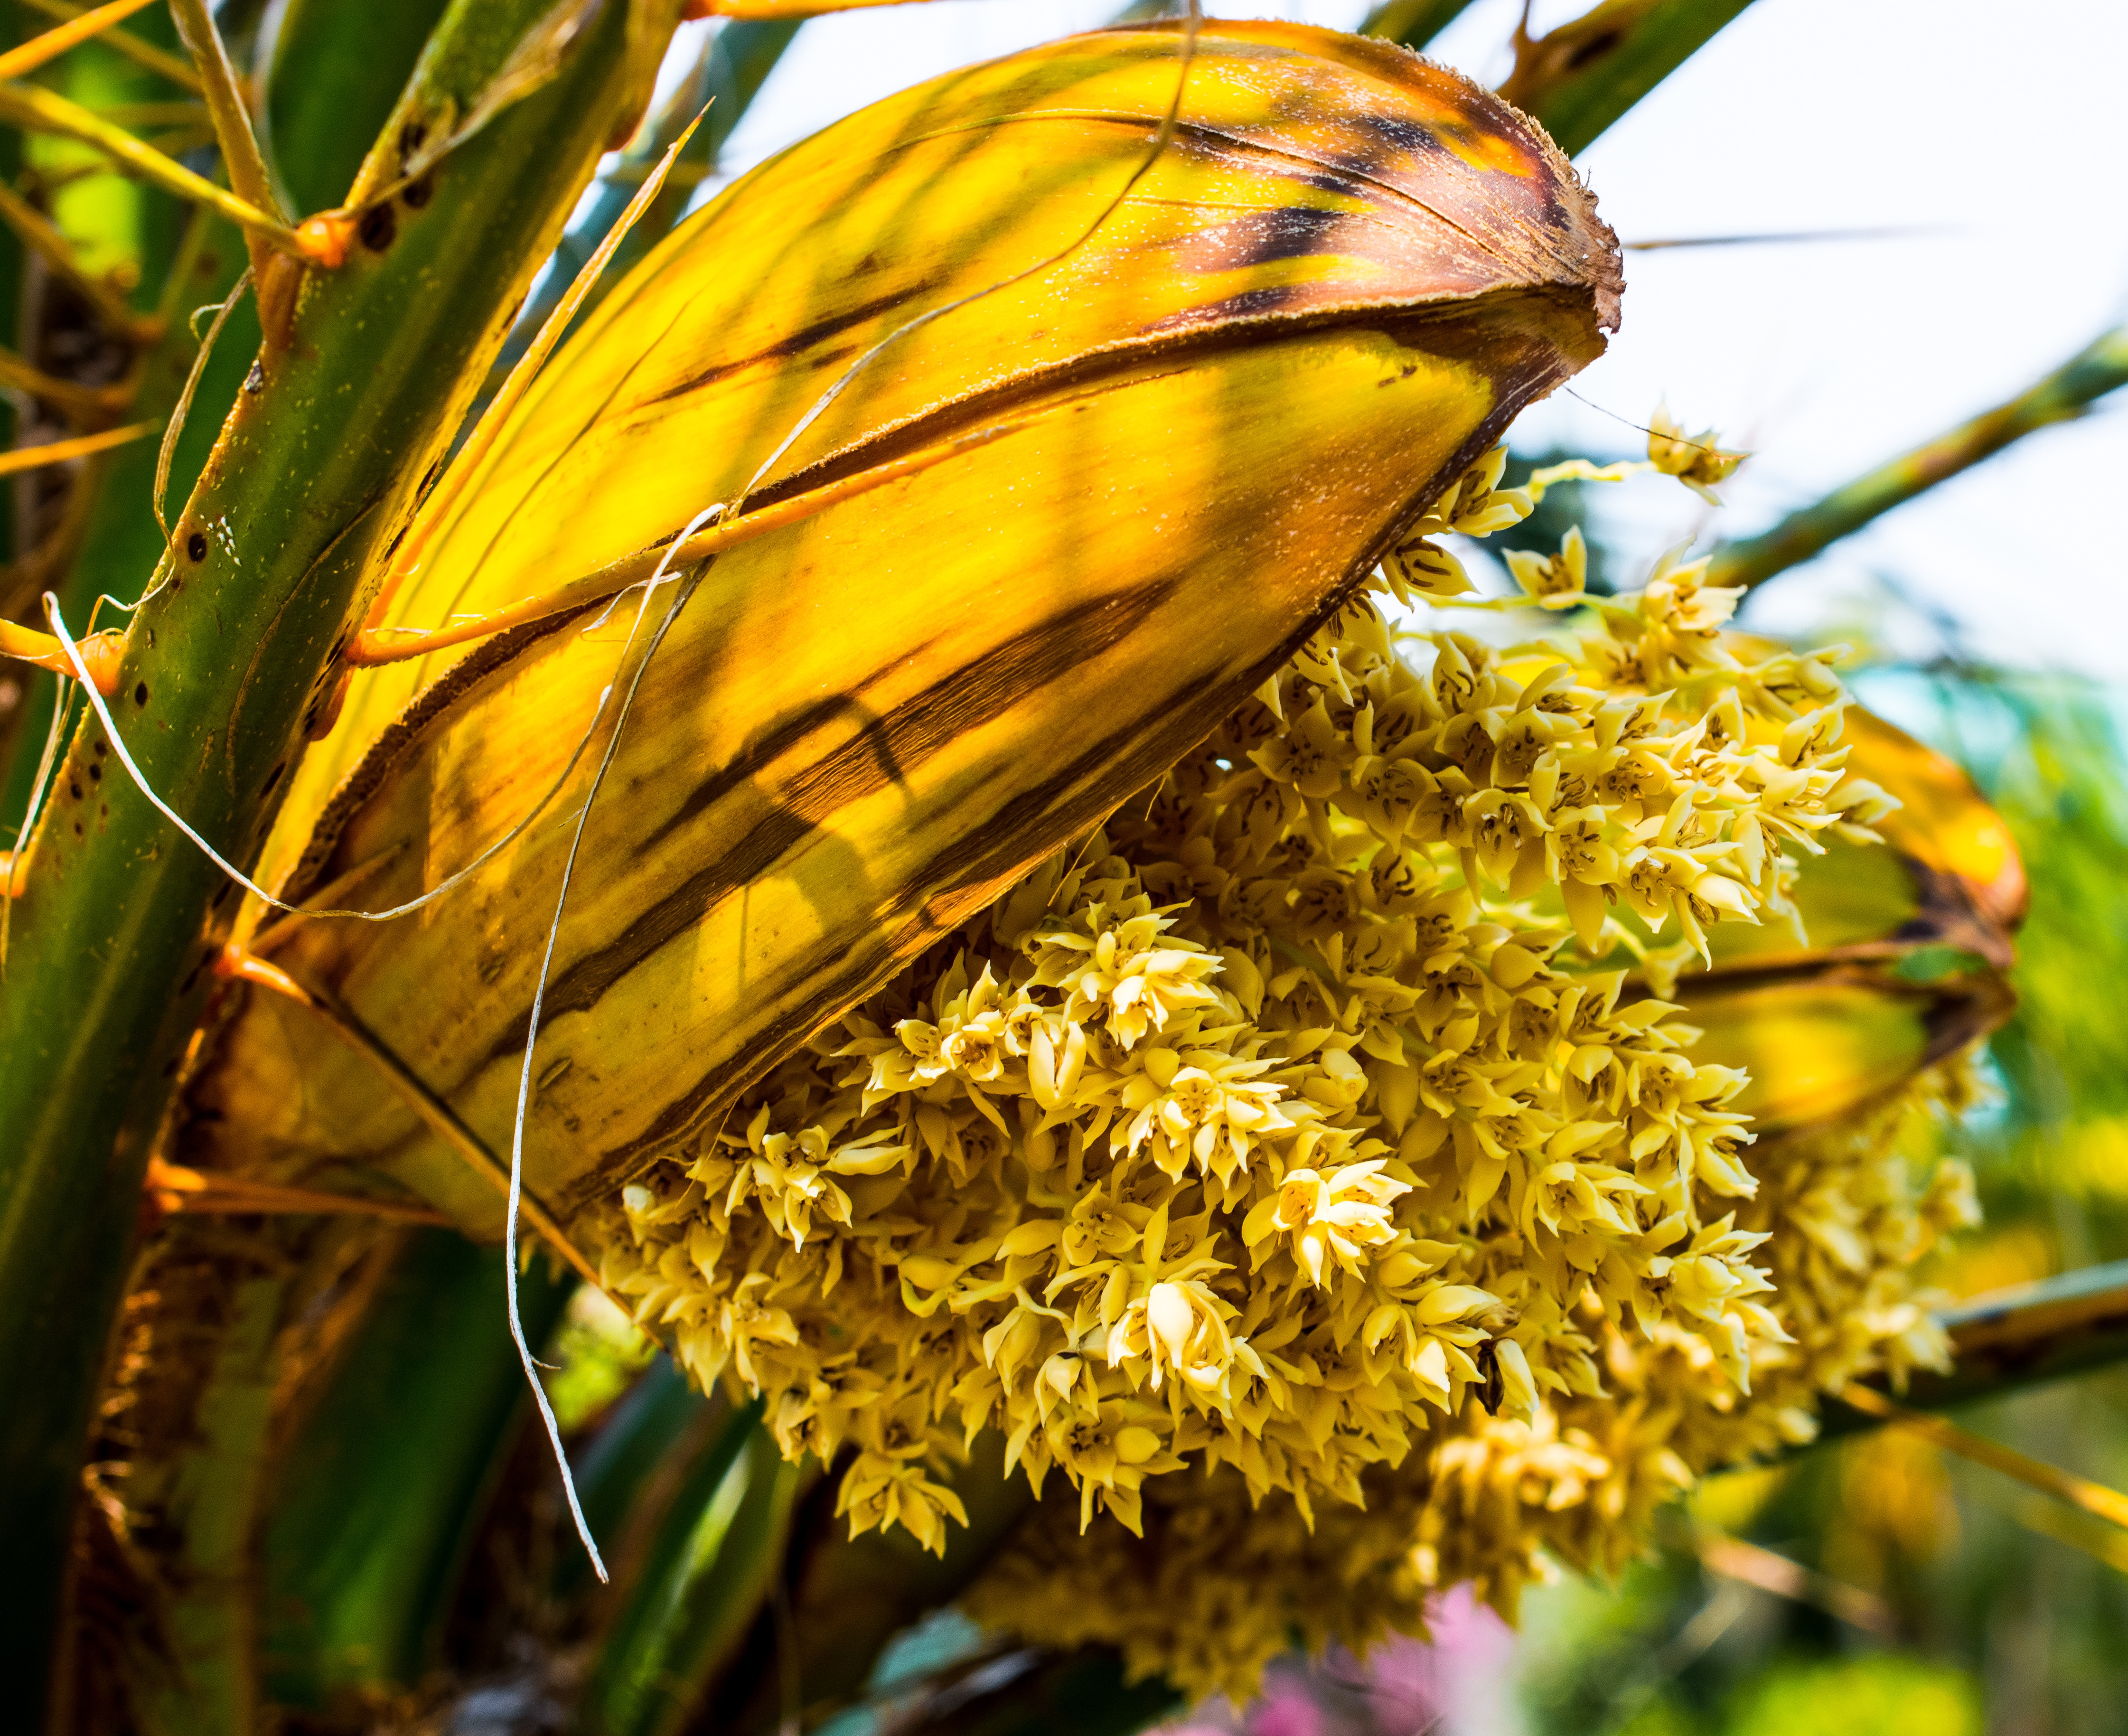
tree, nature, grass, branch, plant, sunlight, leaf, flower, pollen, food, herb, produce, crop, insect, autumn, botany, butterfly, yellow, flora, invertebrate, wildflower, close up, nectar, macro photography, flowering plant, palm blossom, palm green, grass family, land plant, palm thorn blossom